Juan de Espinosa Medrano

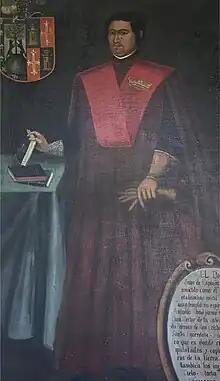
In the portrait, Espinosa Medrano is shown wearing a crimson academic robe with a wide scarlet collar, reflecting his scholarly and ecclesiastical authority. Embroidered over his chest is a small golden coronet —a subtle but powerful symbol of his inherited nobility, worn not upon the head, but over the heart.

The portrait of Juan de Espinosa Medrano serves as a visual testament to his dual identity as an Indigenous intellectual and nobleman, combining symbolic elements that reflect both his scholarly stature and his ancestral lineage.